Bryne

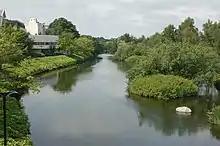
Mølledammen, Bryne

The village of Bryne was founded as "Thime Stasjon", since this was the location of the Thime Station along the Jærbanen railroad going from Stavanger to Egersund. The small village was one of many popping up around the new stations on the railroad that was completed in 1878. A new chapel was soon built, as well as a store, a wool-processing factory and a dairy farm.